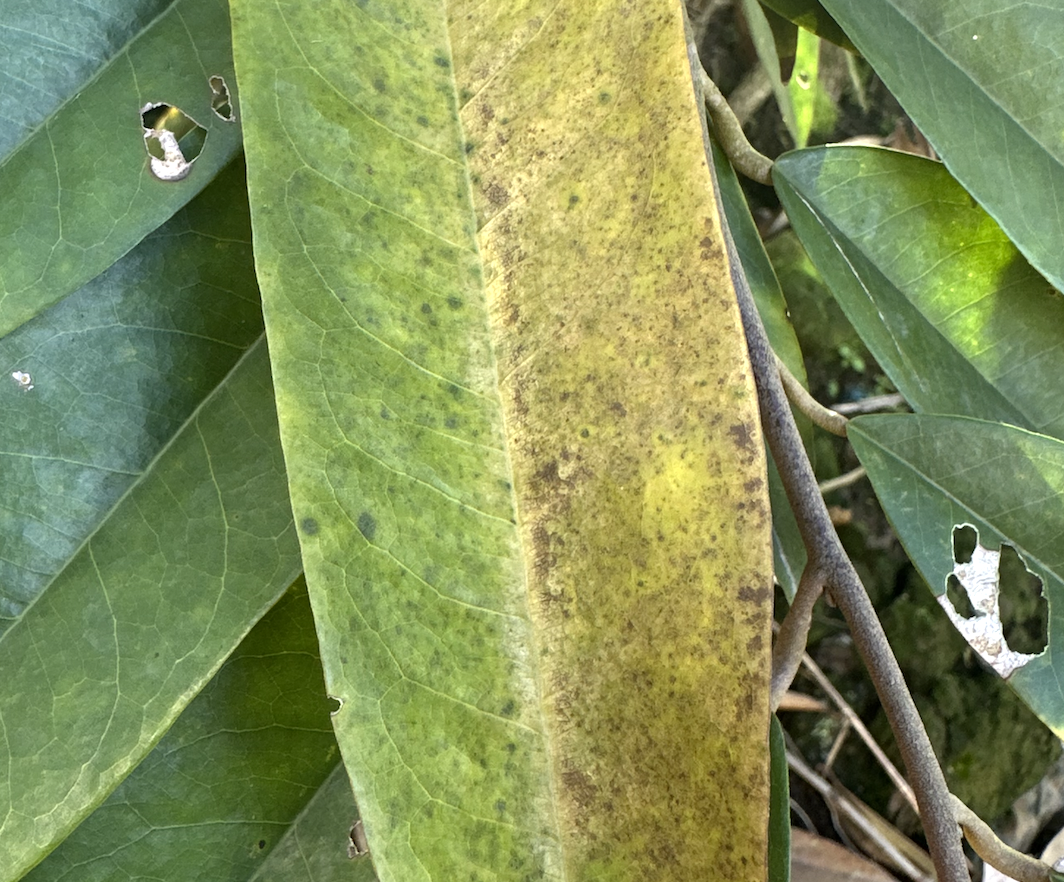
Label: sooty_mold